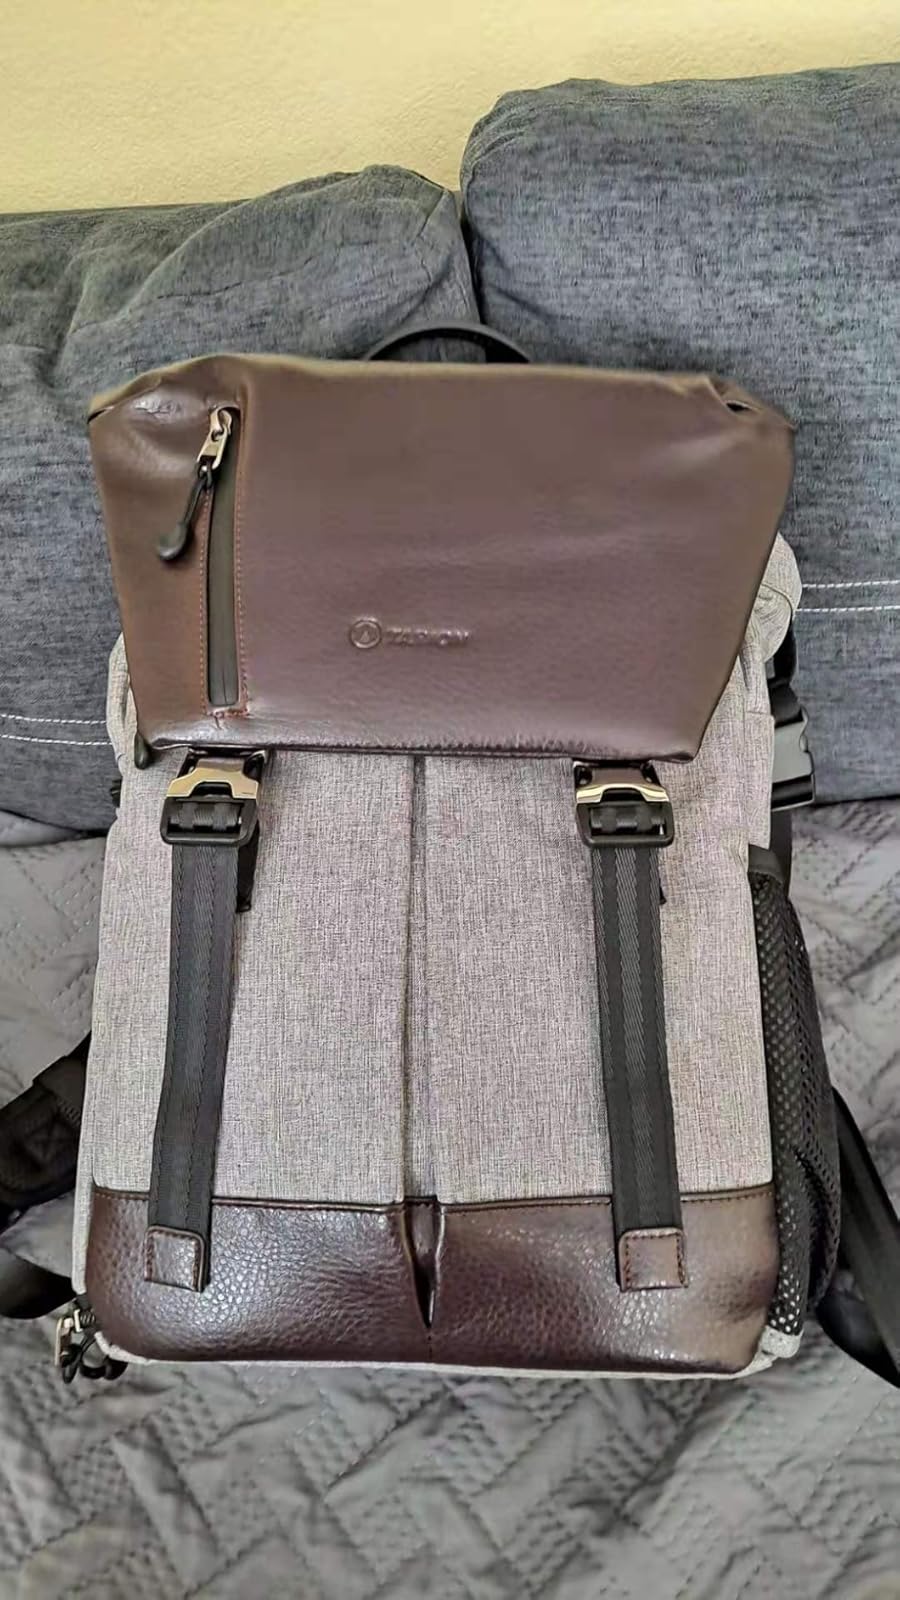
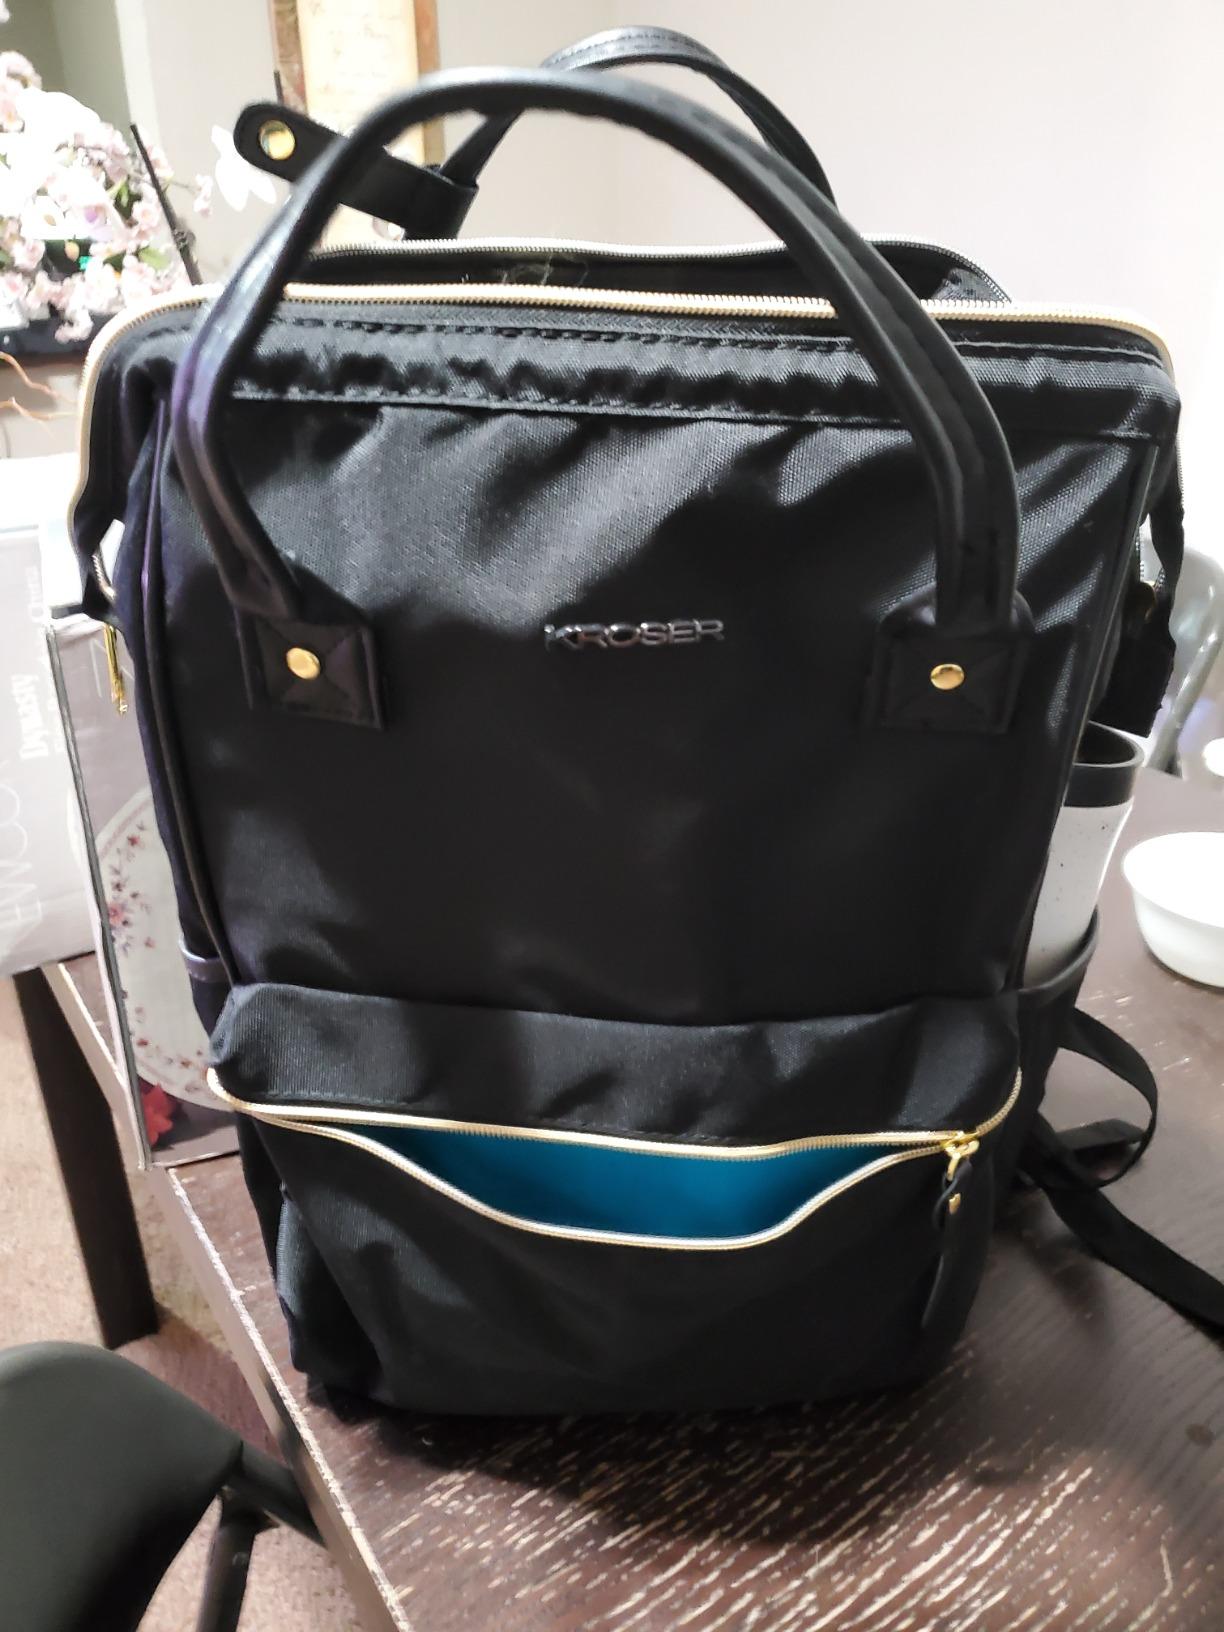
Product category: bag
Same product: no